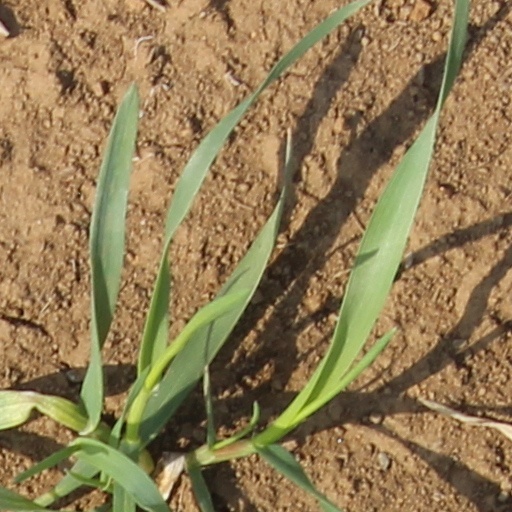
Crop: wheat